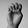
ASL letter: E